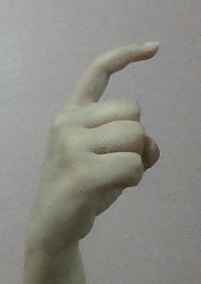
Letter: ra